SIG Sauer P220

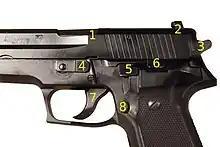
Detail of the controls and parts on a P226, which are identical to most variants of the P220: 1. Ejection port/locking lug, 2. Rear sights, 3. Hammer, 4. Takedown lever, 5. Decocker, 6. Slide stop, 7. Trigger, 8. Magazine release (on some P220s this is located at the bottom of the grip).

The SIG Sauer P220 is a semi-automatic pistol designed in 1975 by the SIG Arms AG division of Schweizerische Industrie Gesellschaft (now SIG Holding AG), and produced by J. P. Sauer & Sohn, in Eckernförde. It is currently manufactured by both SIG Sauer companies: SIG Sauer GMBH, of Eckernförde, Germany; and SIG Sauer, Inc., of New Hampshire, United States.